Montana Silversmiths

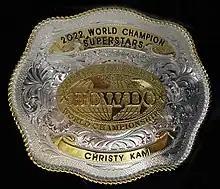
2022 Line Dance Classic Female Superstars UCWDC World Championship Belt Buckle

It is currently run by CEO Jack Gunion and employs approximately 250 people, some of which have worked for the company for decades. The company's blue velvet presentation boxes have been manufactured since 2011 by residents of Special K Ranch, a home for adults with disabilities. They had previously been manufactured in China, but company officials decided to make production local as the products are made in the USA.